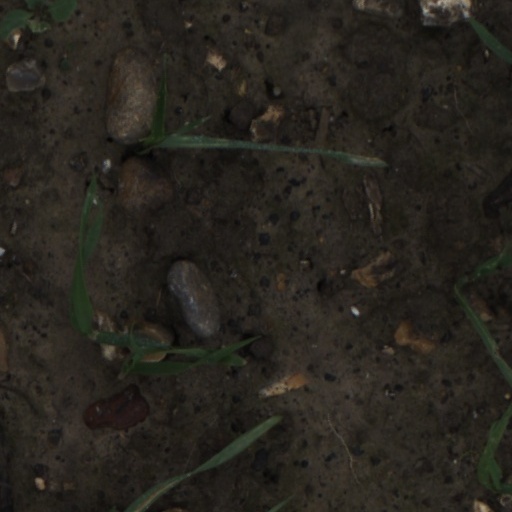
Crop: wheat